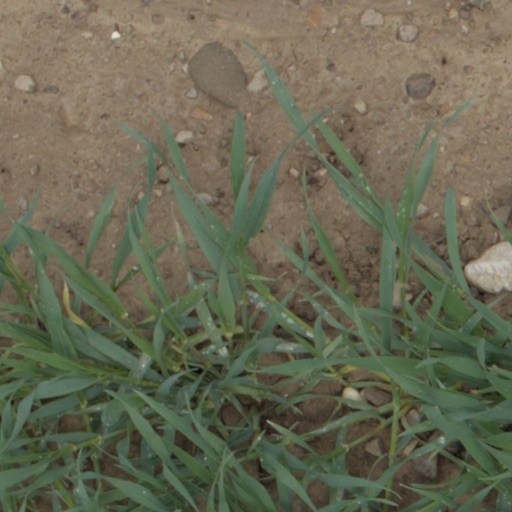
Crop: wheat